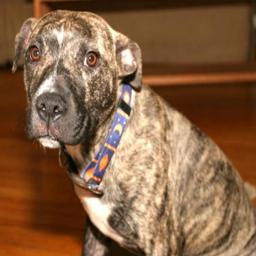
Animal: dogs